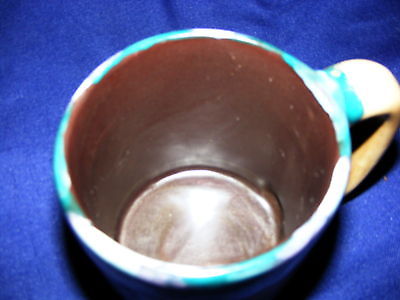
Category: mug